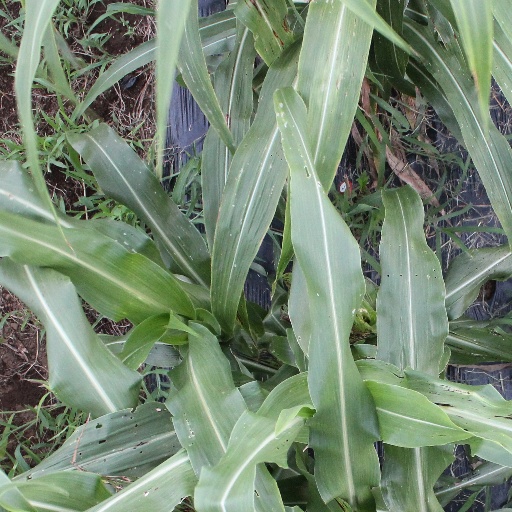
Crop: sorghum